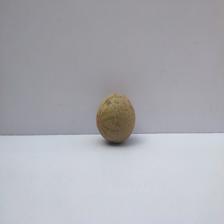
Size: Small